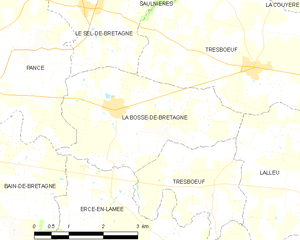
La Bosse-de-Bretagne est une commune française située dans le département d'Ille-et-Vilaine, en région Bretagne.